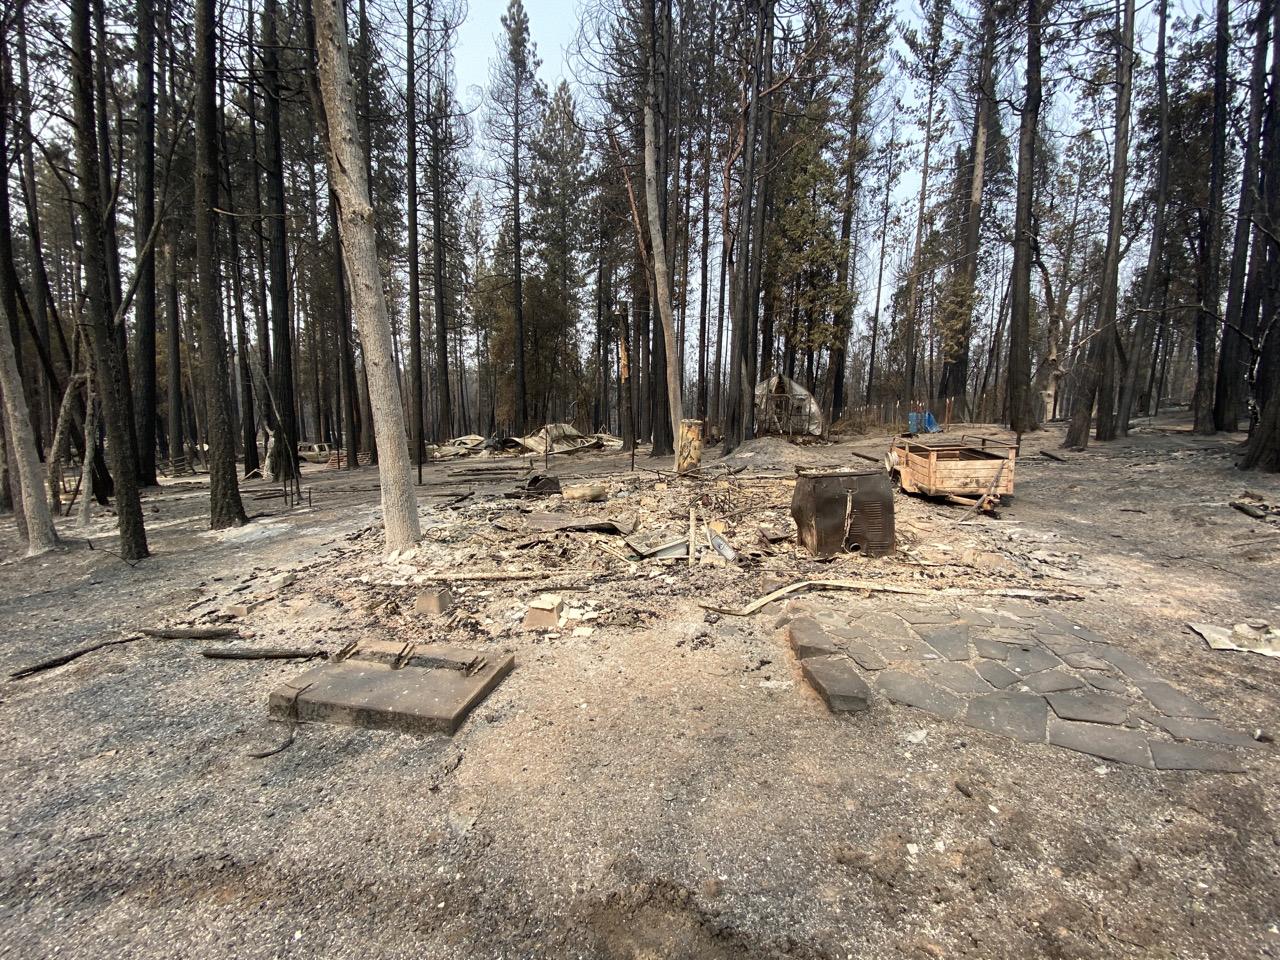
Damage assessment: destroyed